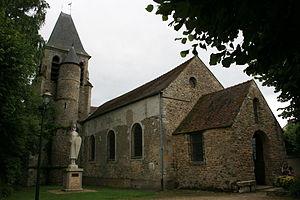
Eglise Saint-Martin d'Aincourt, dans le Val d'Oise. Partie romane du XIIe siècle pour la nef, et du XVIème sicle pour le choeur, le transept, le clocher et la tourelle Unknown church saint-martin, in aincourt, val d'oise, france. nave dates back to the xiith century, transept, chancel and tower to xvith century.
Cette liste recense les monuments historiques du département du Val-d'Oise, en France.
Aincourt est une commune française située dans le département du Val-d'Oise en région Île-de-France.
Cet article recense les monuments historiques français classés en 1939.